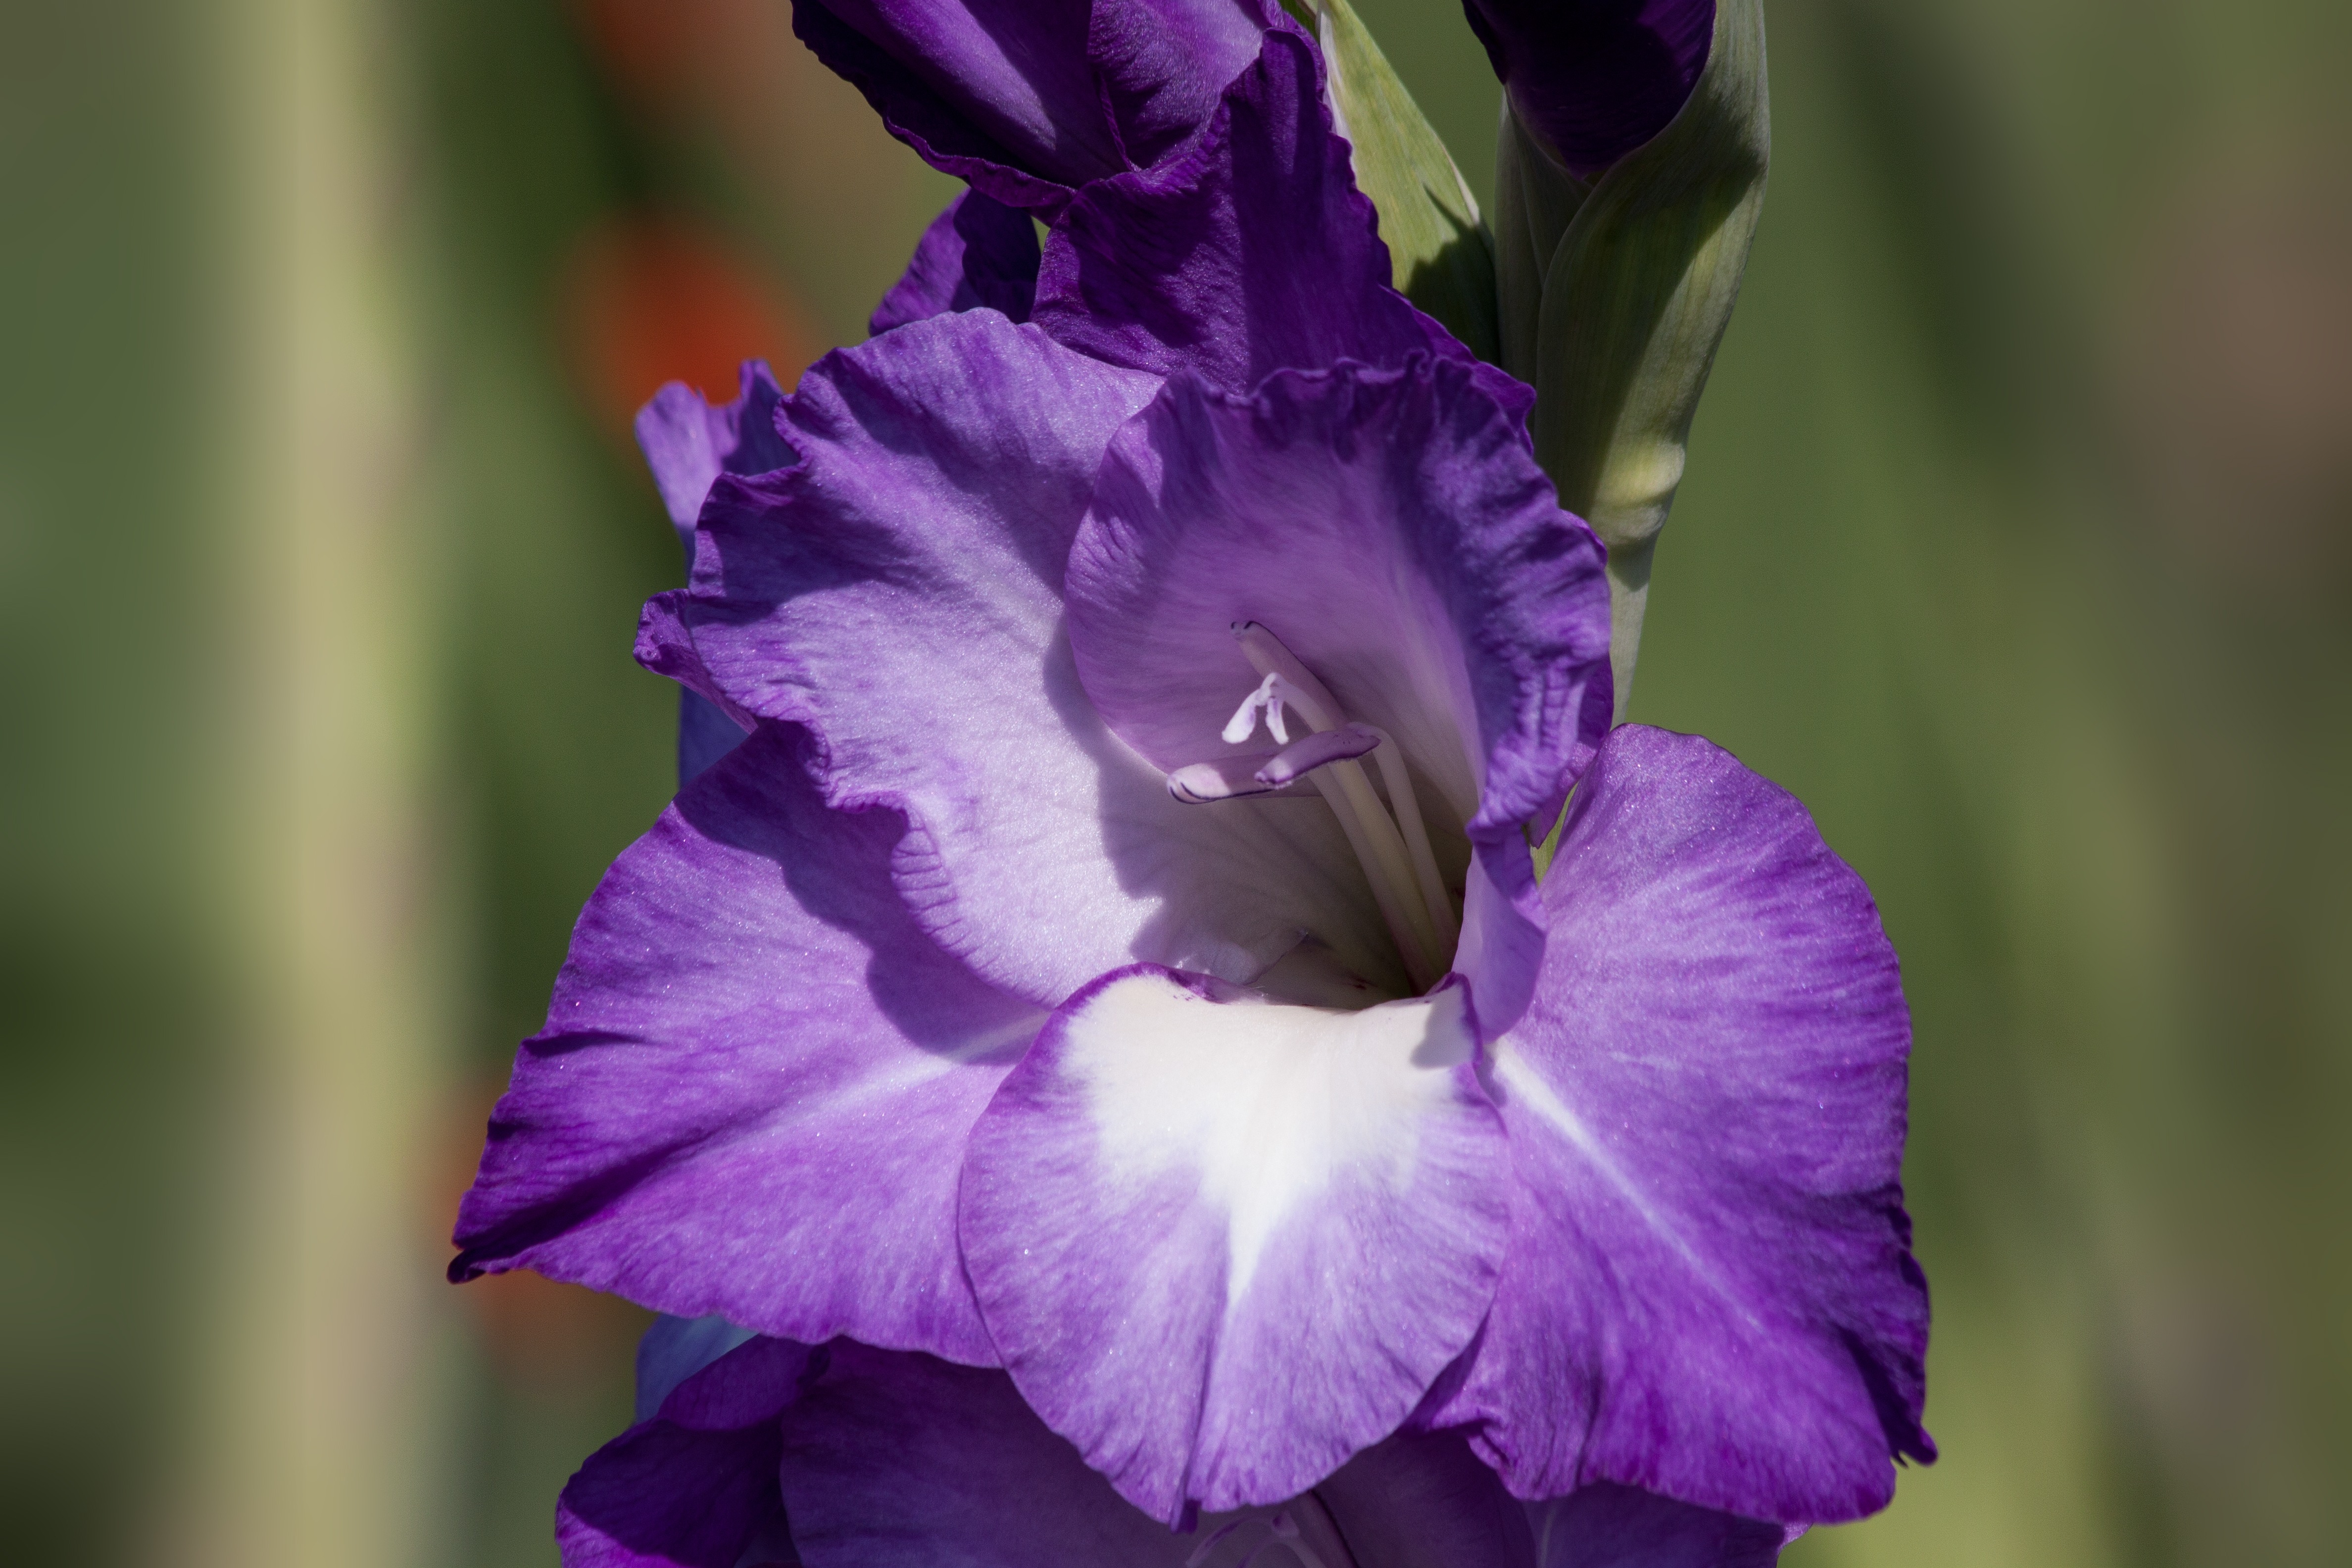
nature, plant, white, flower, purple, petal, bloom, summer, green, flora, iris, eye, violet, organ, iridaceae, gladiolus, macro photography, flowering plant, sword flower, plant stem, land plant, iris family